History of dolphin fishing and utilization in Japan

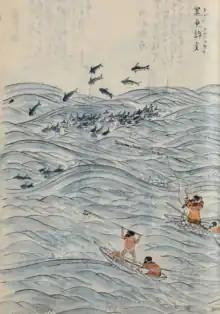
Dolphin fishing by the Ainu people described in a 1792 document

The June 1792 account of Ezo, "Ezo no Teburi", describes an Ainu fisherman attempting to harvest dolphins.